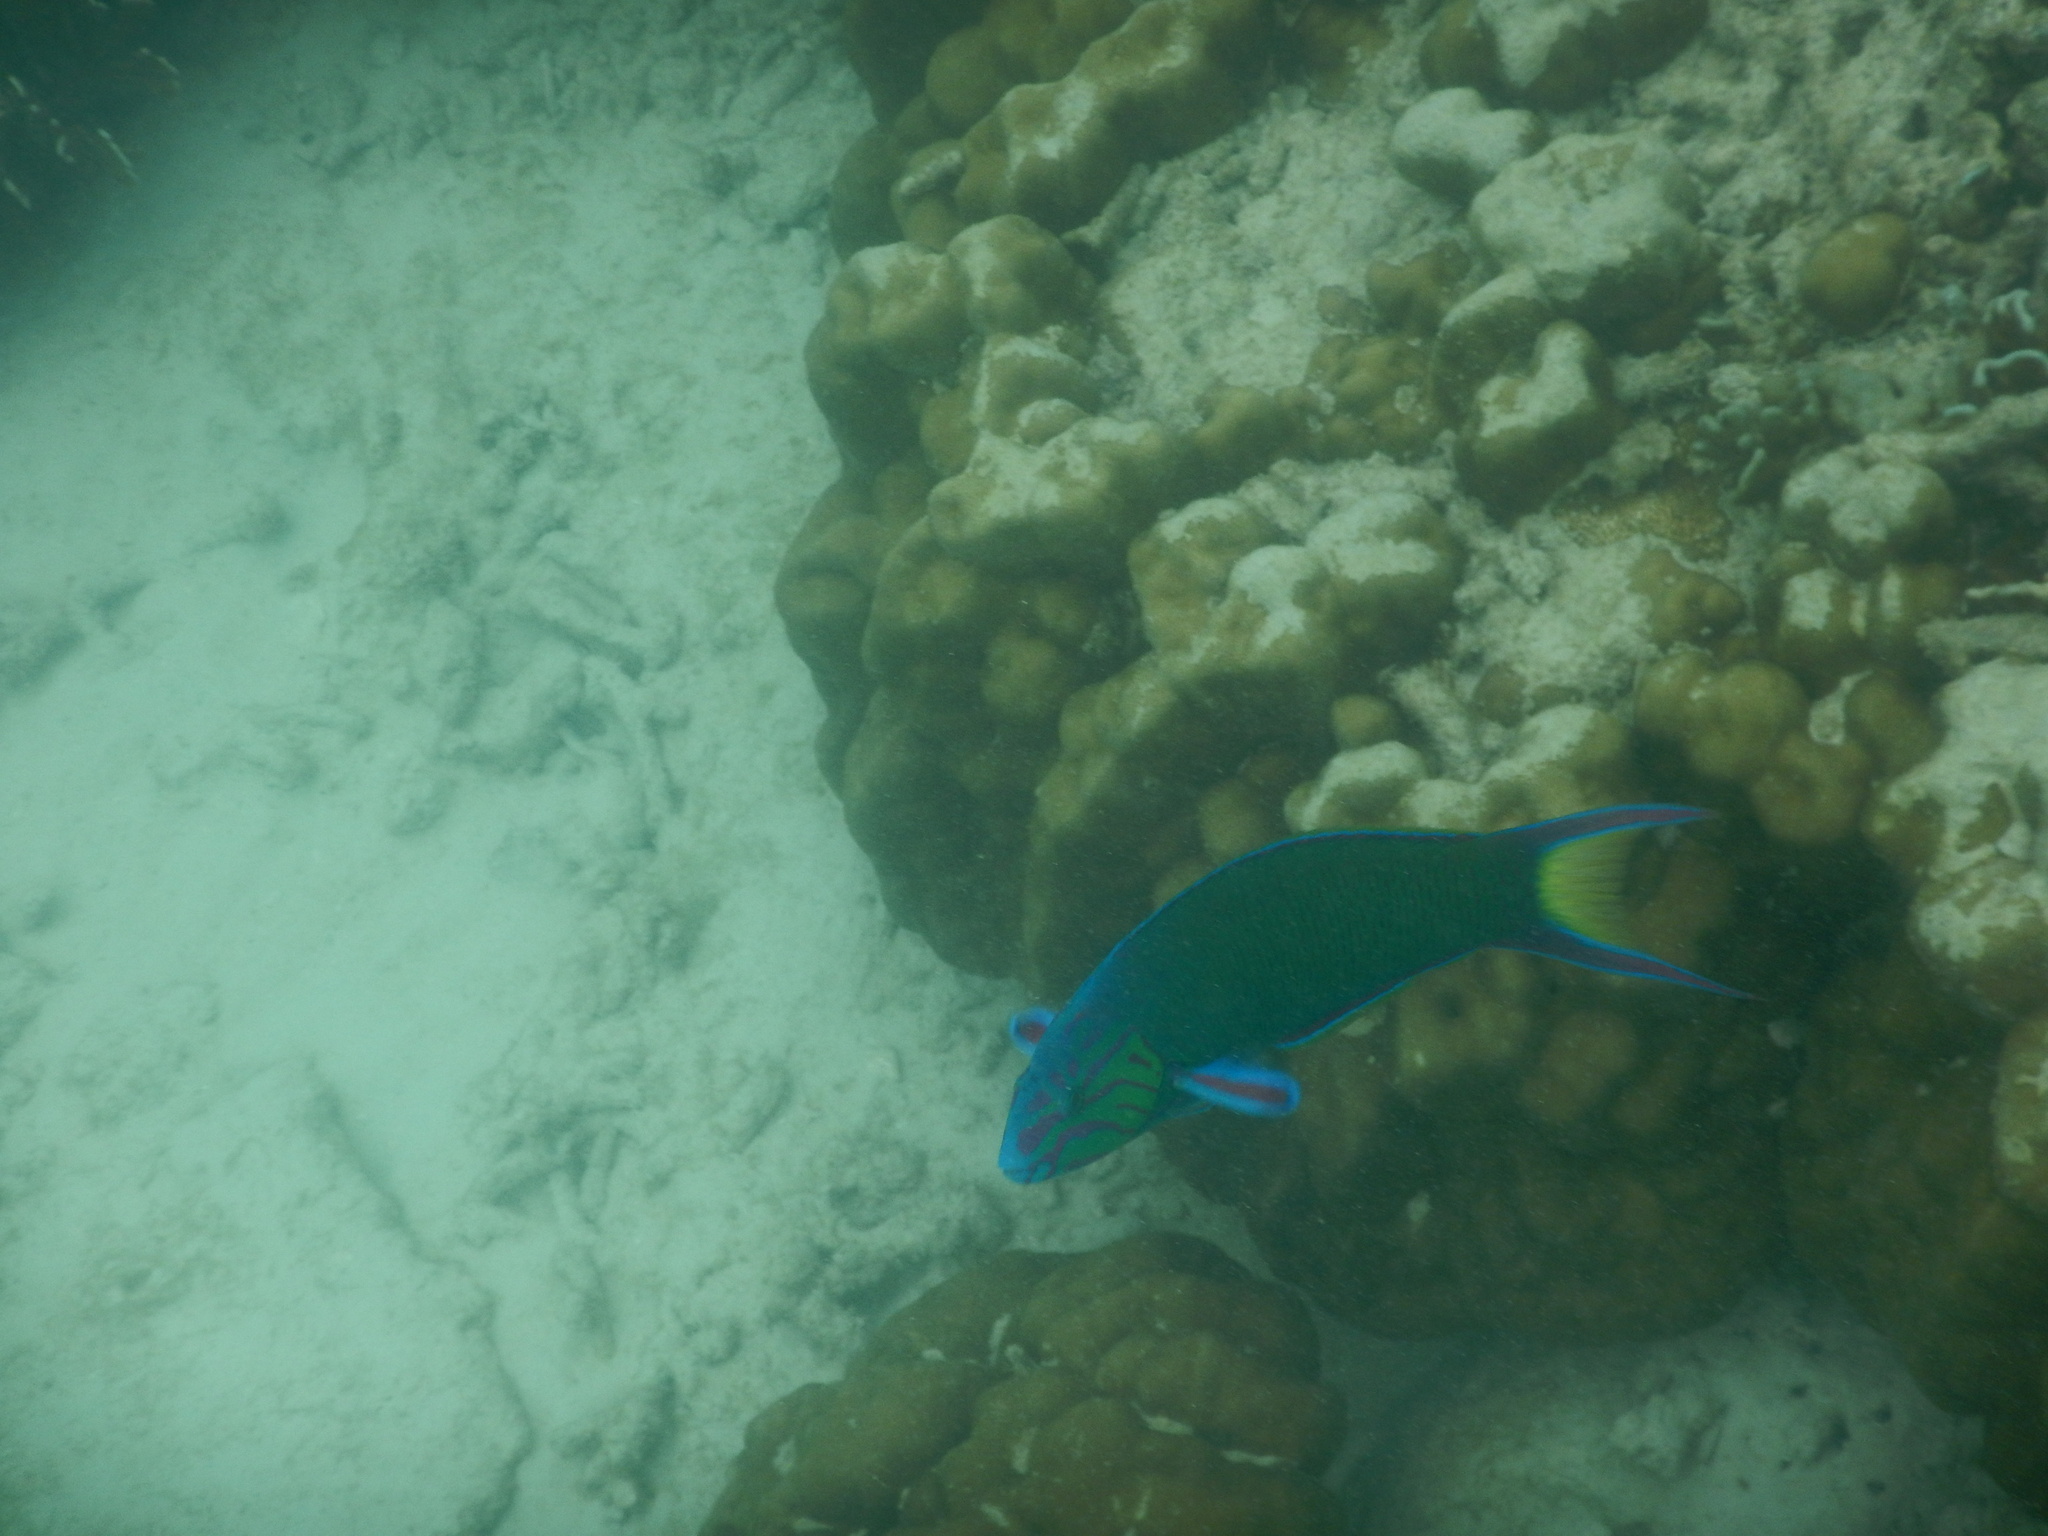
Thalassoma lunare (Moon Wrasse)